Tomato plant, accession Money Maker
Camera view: tilt-top (135 deg); turntable rotation: 330 degrees
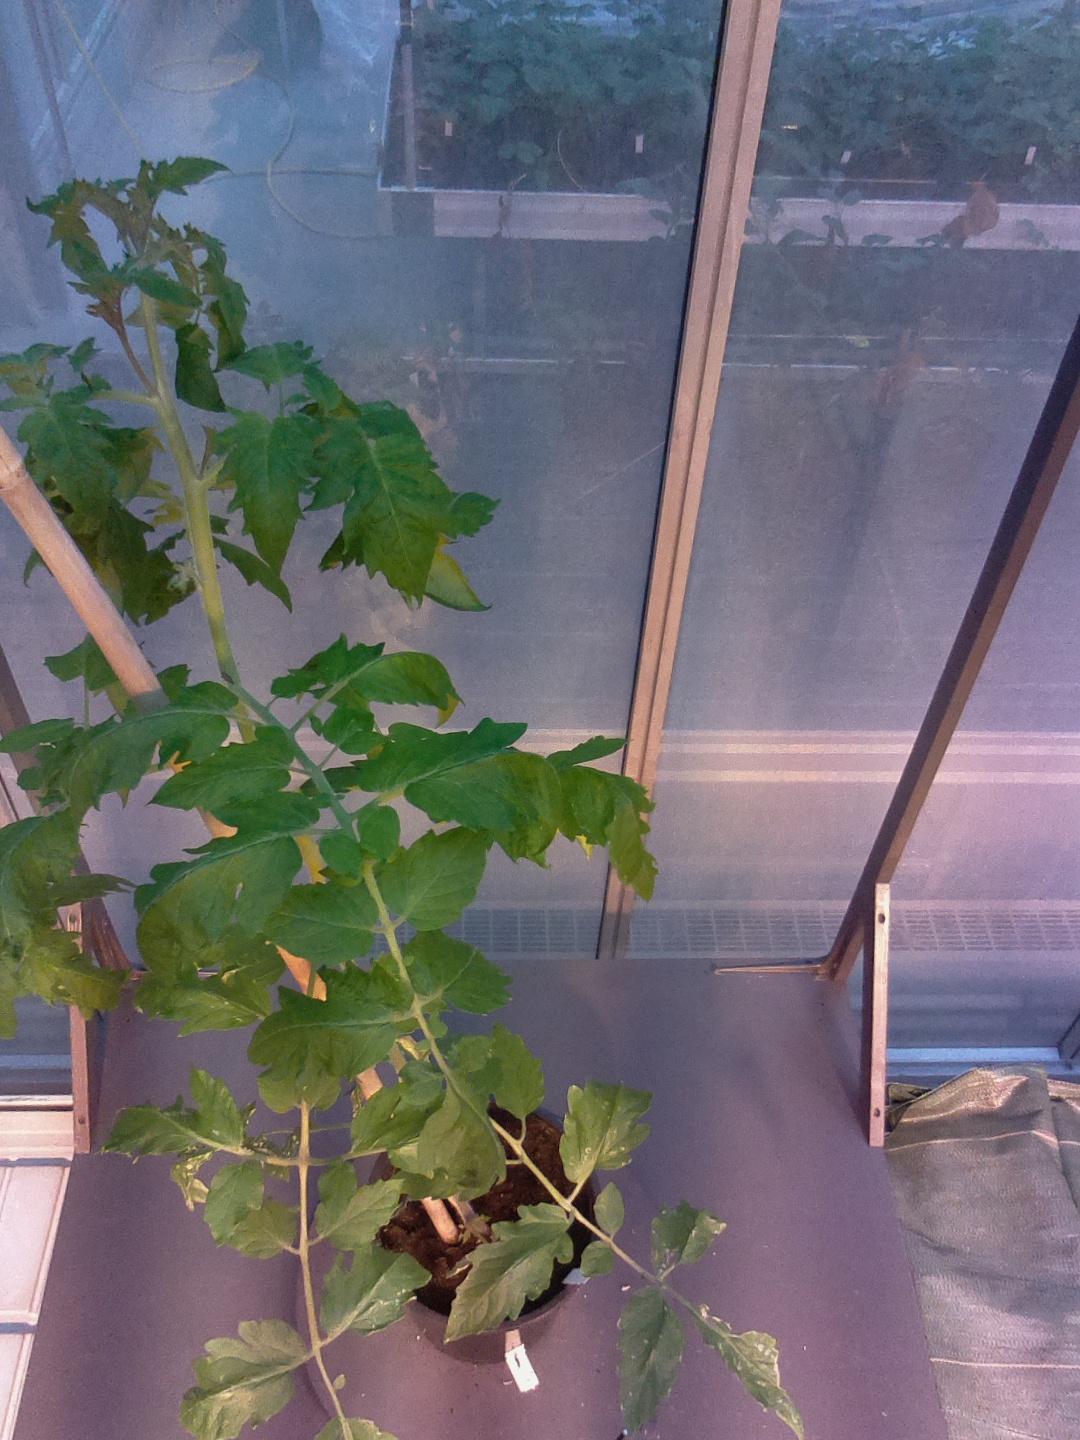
BBCH growth stage 17: 14 of true leaves visible